Octav Șuluțiu

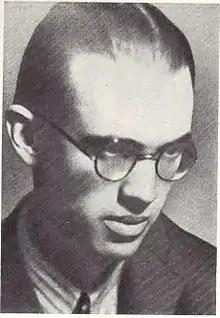
Șuluțiu in 1935

Octav Șuluțiu (November 5, 1909–February 9, 1949) was a Romanian prose writer and literary critic.